Continent

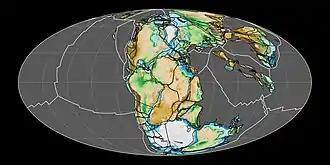
Reconstruction of the supercontinent Pangaea approximately 200 million years ago

Apart from the current continents, the scope and meaning of the term "continent" includes past geological ones. Supercontinents, largely in evidence earlier in the geological record, are landmasses that comprise most of the world's cratons or continental cores. These have included Vaalbara, Kenorland, Columbia, Rodinia, Pannotia, and Pangaea. Over time, these supercontinents broke apart into large landmasses which formed the present continents.